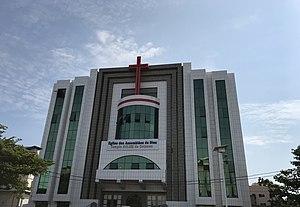
Église des Assemblées de Dieu – Temple Salem de Cotonou
Le pentecôtisme, appelé aussi Églises de Réveil dans les pays francophones, est un courant chrétien évangélique issu de réveils démarrés par les pasteurs américains Charles Fox Parham et William Joseph Seymour aux États-Unis en 1901 et 1906. Selon les chiffres du Pew Research Center, en 2011, le mouvement recense 279 millions de croyants. Un certain nombre de dénominations pentecôtistes dans le monde est regroupé dans la Communauté pentecôtiste mondiale.
Une église est un édifice religieux dont le rôle principal est de faciliter le rassemblement d'une communauté chrétienne. Son érection est commanditée par le clergé, financée par les dons ou les dîmes imposées aux laïcs, réalisée par les artistes et artisans. Sa construction obéit à un ordonnancement architectural évoluant au fil des siècles selon son importance et sa fonction. Son entretien est dévolu au pouvoir religieux ou aux pouvoirs publics selon les pays et la conservation des plus remarquables est prise en charge au titre des différentes politiques de protection du patrimoine culturel.
Culte est le nom donné aux offices religieux chrétiens protestants ou évangéliques. Ils sont définis comme un moment que le chrétien passe avec Dieu au cours duquel le fidèle rend honneur à Dieu par la louange et l'adoration, où il dialogue avec Lui par la prière, et où il reçoit un enseignement spirituel et théologique fondé sur la lecture et l'explication de textes bibliques.
Les Assemblées de Dieu, officiellement l’Association mondiale des Assemblées de Dieu, sont une dénomination chrétienne évangélique pentecôtiste. En 2019, le mouvement regroupait 69,2 millions de membres répartis dans 190 pays.
L'évangélisme, couramment nommé christianisme évangélique ou encore protestantisme évangélique, est une branche du christianisme.